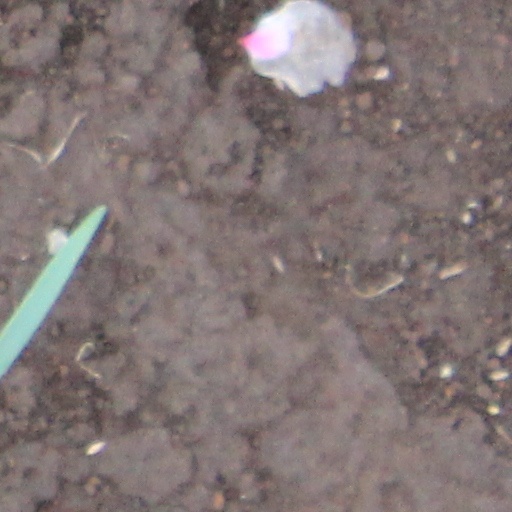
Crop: wheat